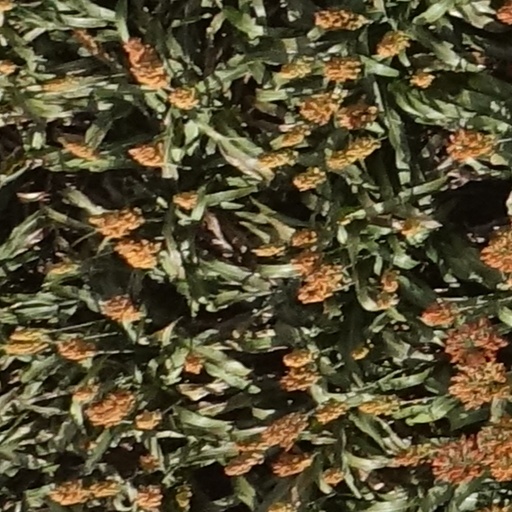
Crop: sorghum